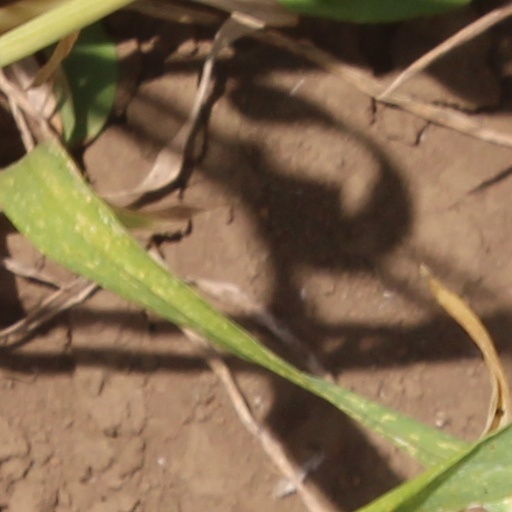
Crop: wheat